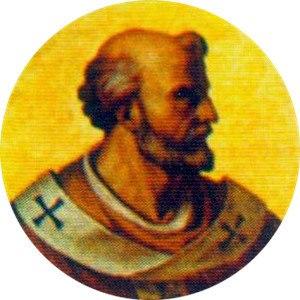
Le premier sacre d'un roi en France est celui de Pépin le Bref, principalement par alliance avec l'Église catholique pour assurer sa légitimité. Il est sacré une première fois en mars 752 par une assemblée d'évêques du royaume des Francs réunie à Soissons et conduite par l'archevêque de Mayence, Boniface. Le dimanche 28 janvier 754, il est sacré une deuxième fois à Saint-Denis par le pape Étienne II qui donne aussi l'onction à ses deux fils, et bénit son épouse Bertrade ou Berthe de Laon. Le premier monarque français à être couronné et sacré dans la cathédrale de Reims est Louis le Pieux en octobre 816.